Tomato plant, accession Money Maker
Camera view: horizontal (90 deg, fisheye); turntable rotation: 30 degrees
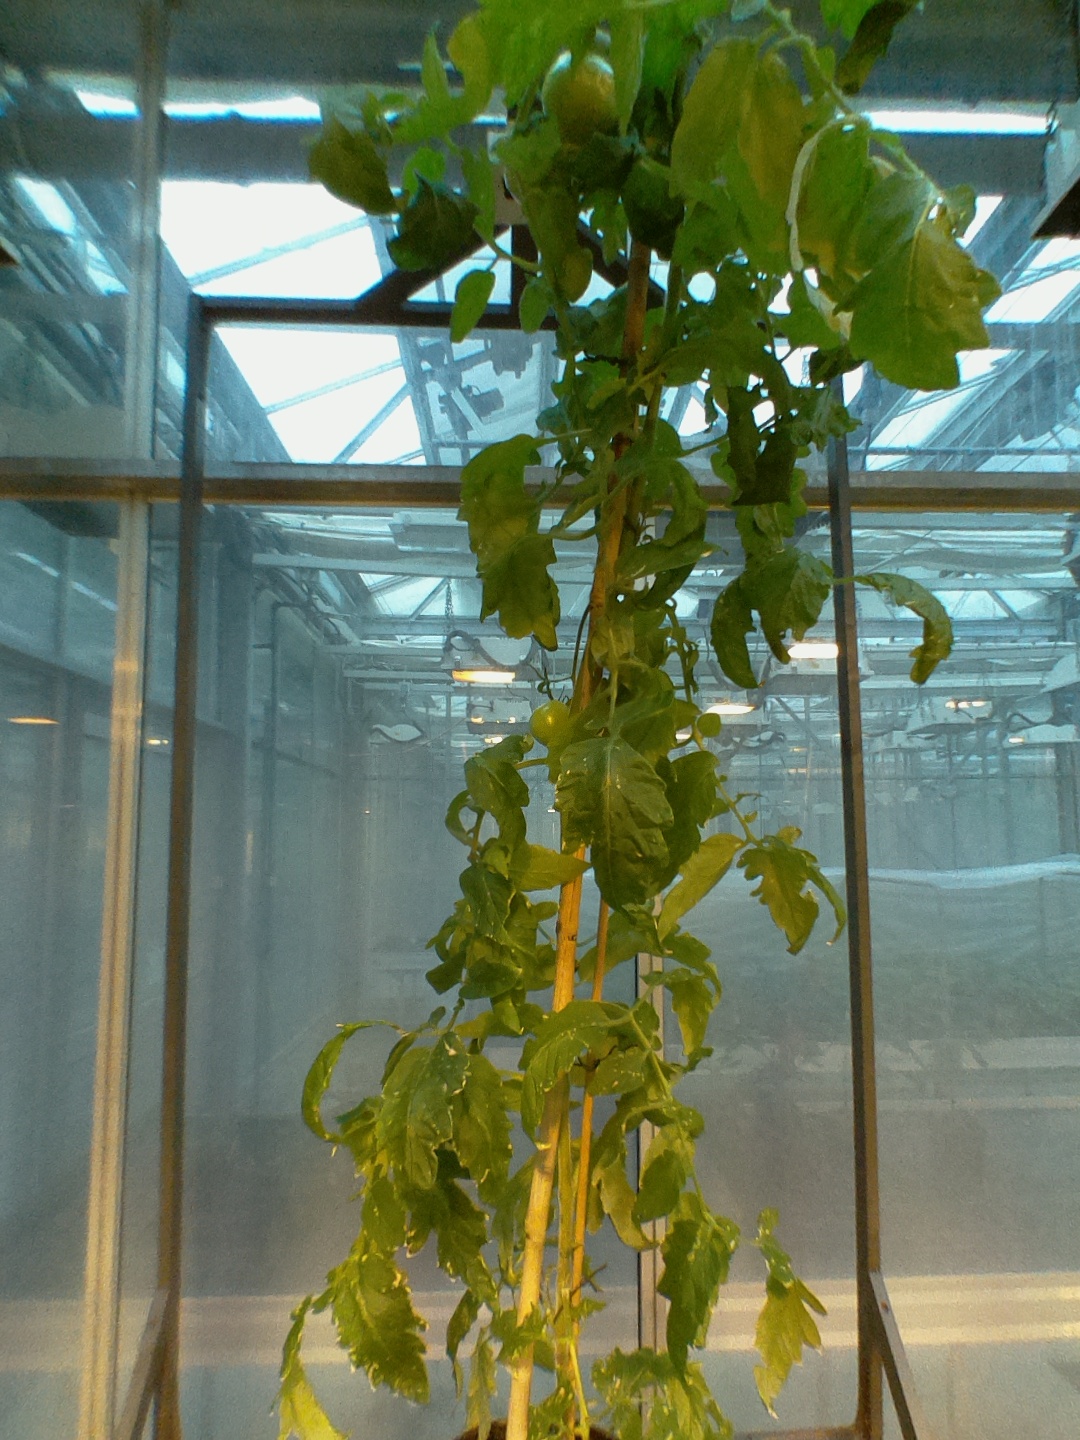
BBCH growth stage 75: 50%-60% of final fruit size